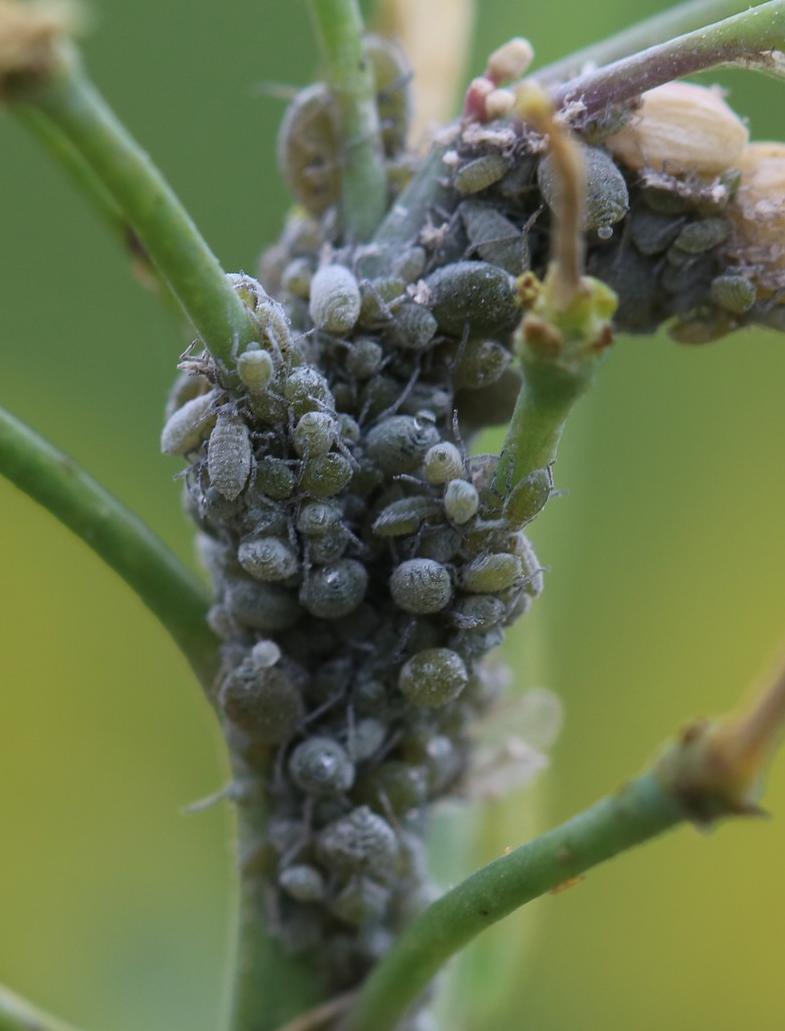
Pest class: cabbage_aphid